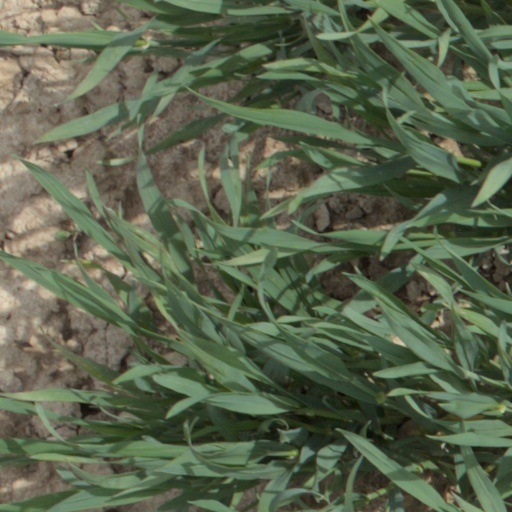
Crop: wheat